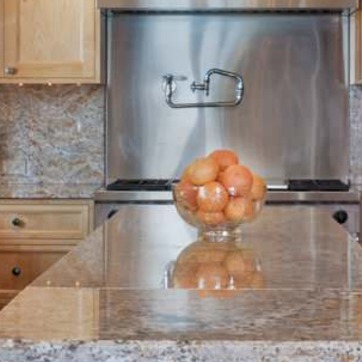
Material: food